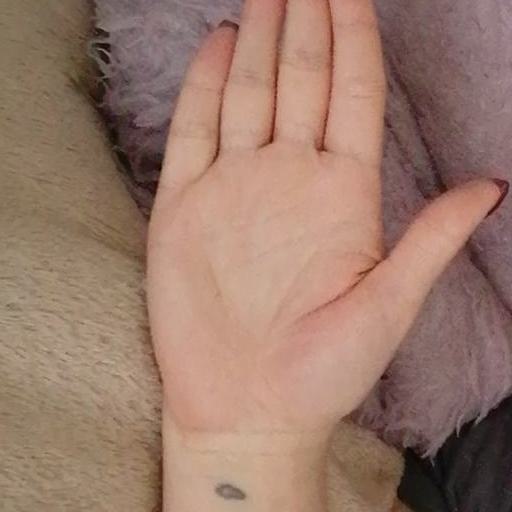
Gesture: stop